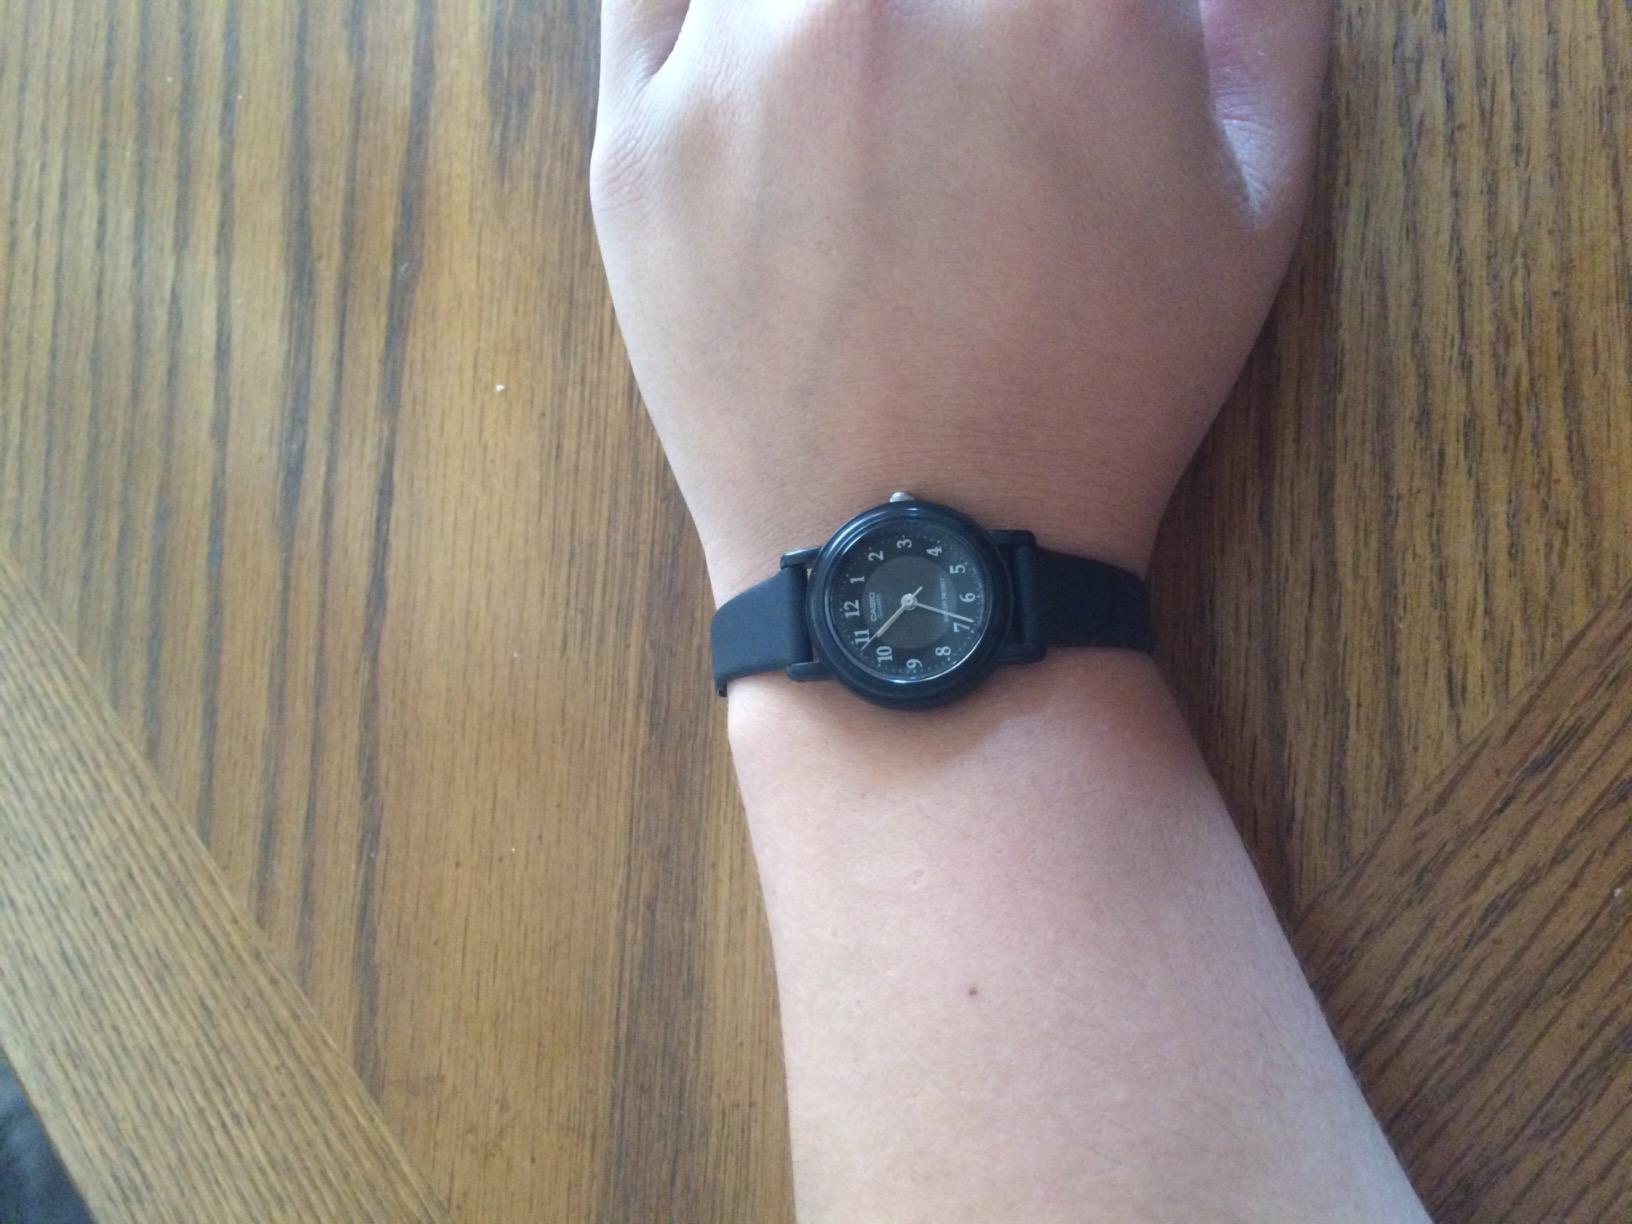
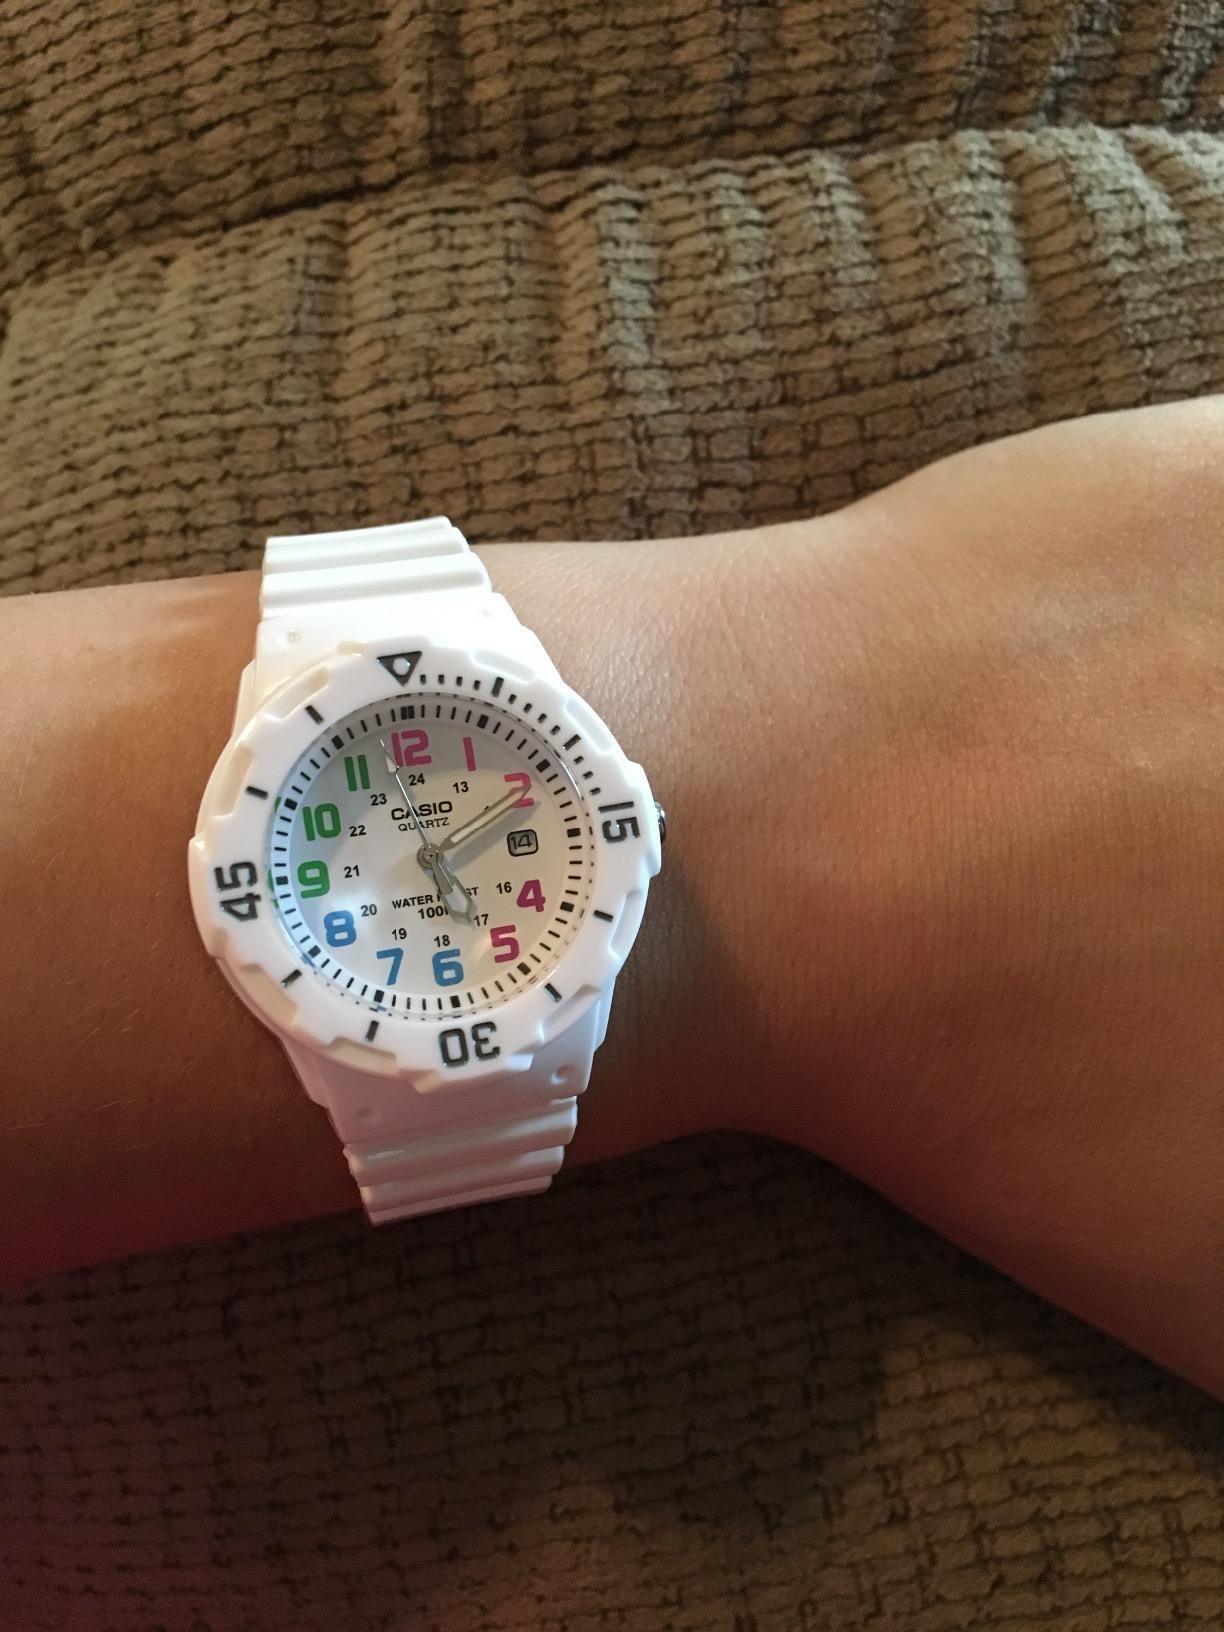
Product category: accessories_watch
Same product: no